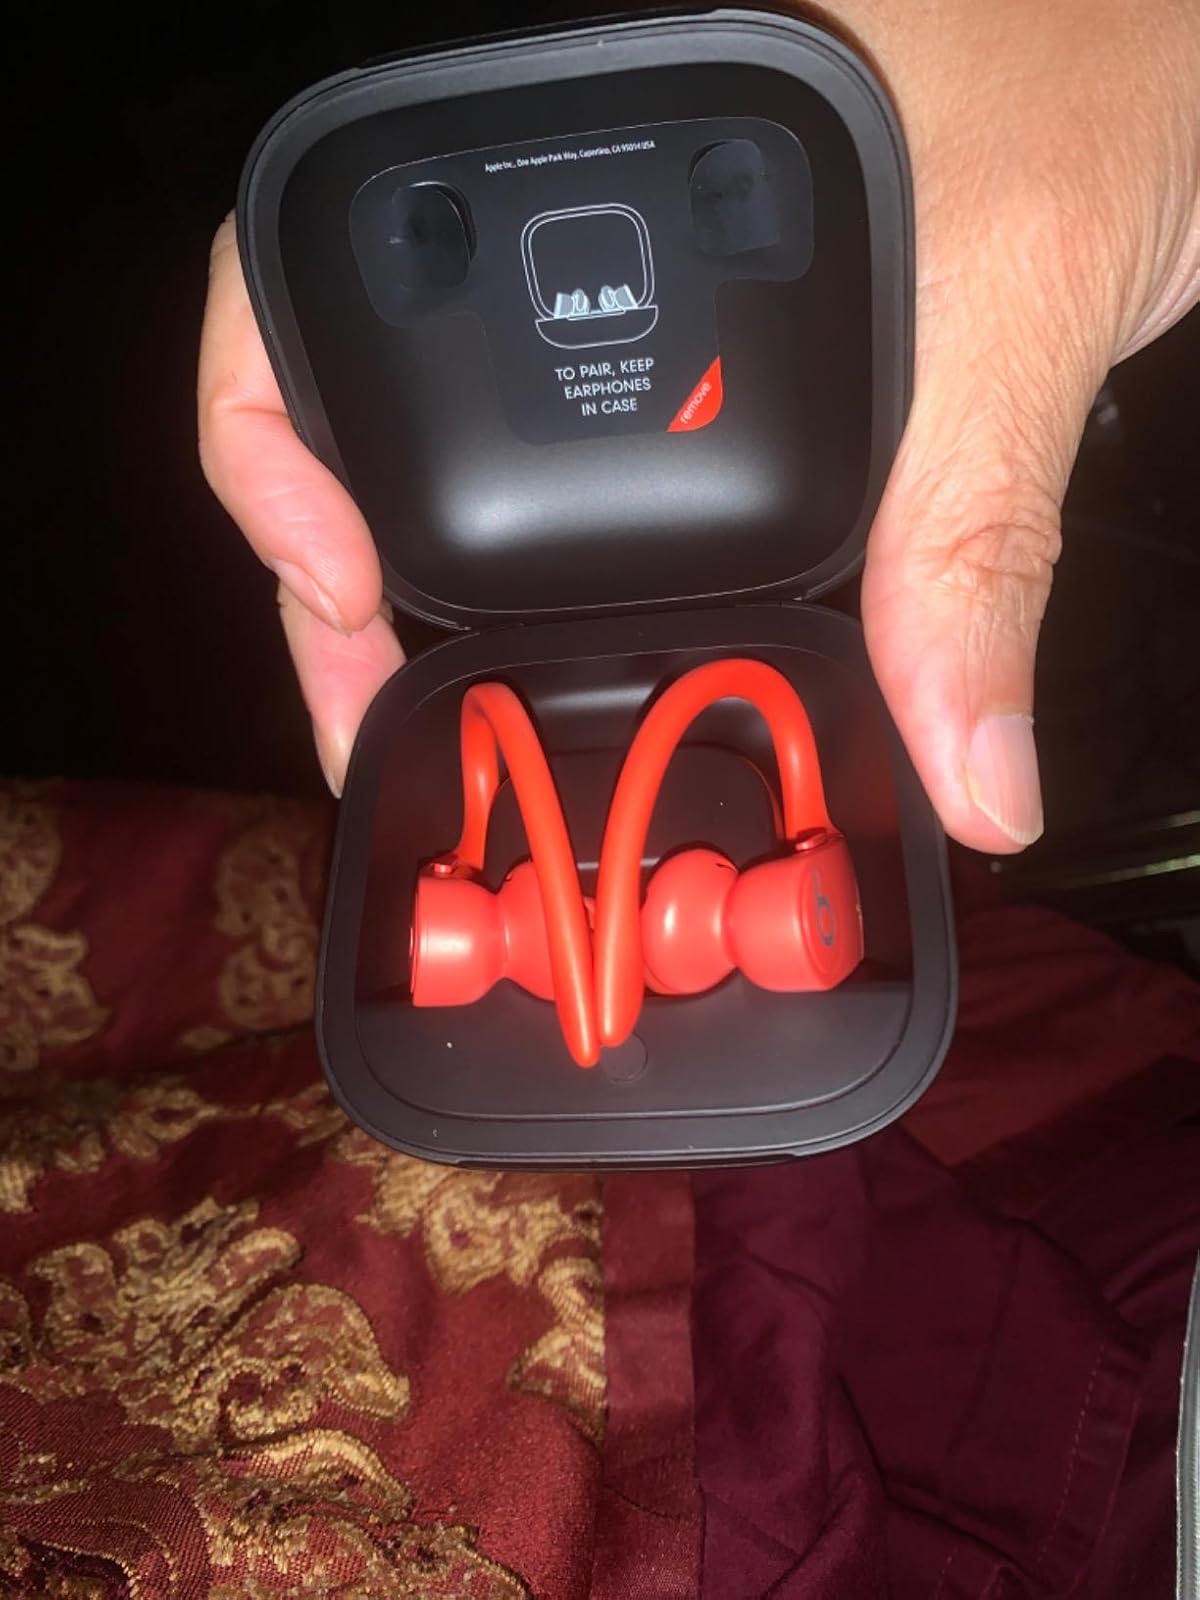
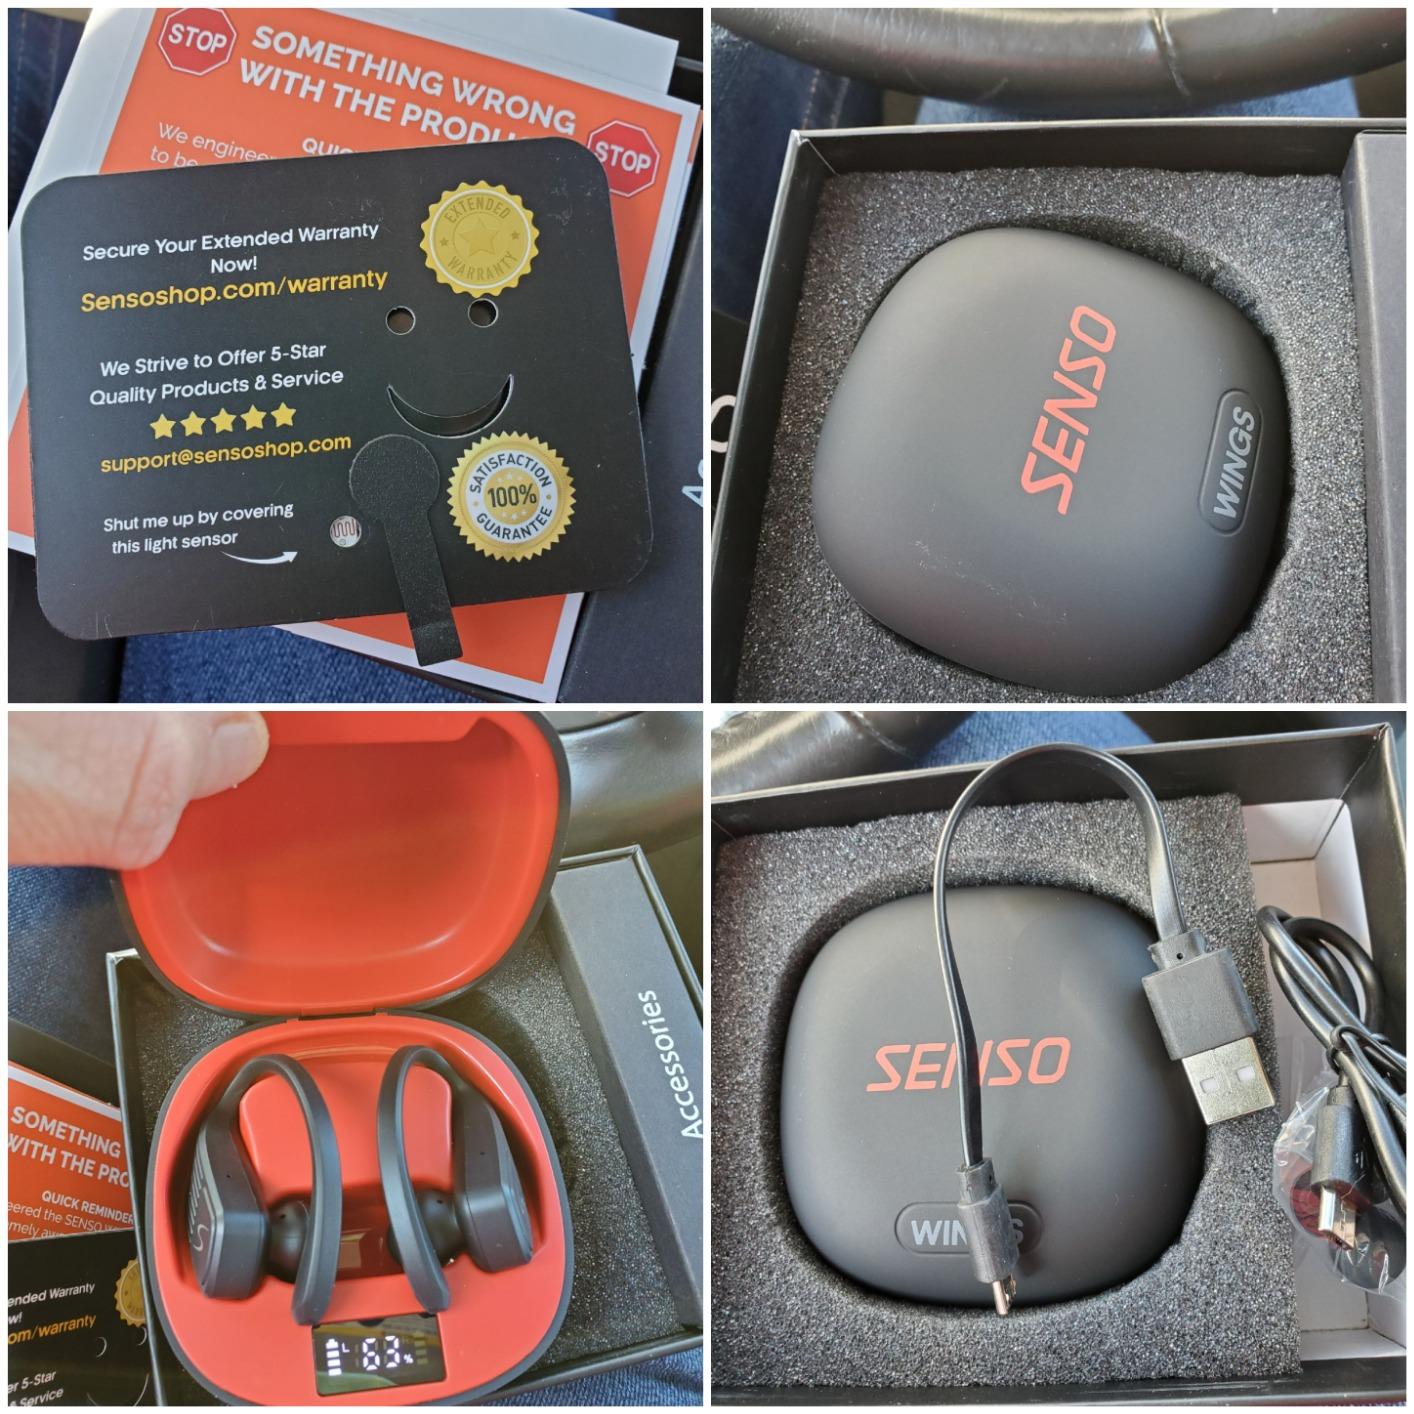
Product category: earbuds
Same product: no